Kravjek Castle

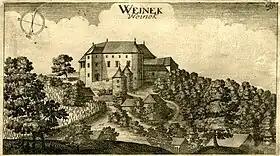
Kravjek Castle on a Valvasor's engraving from 1679

Kravjek Castle is a ruined castle northwest of Muljava, in Lower Carniola, Slovenia.